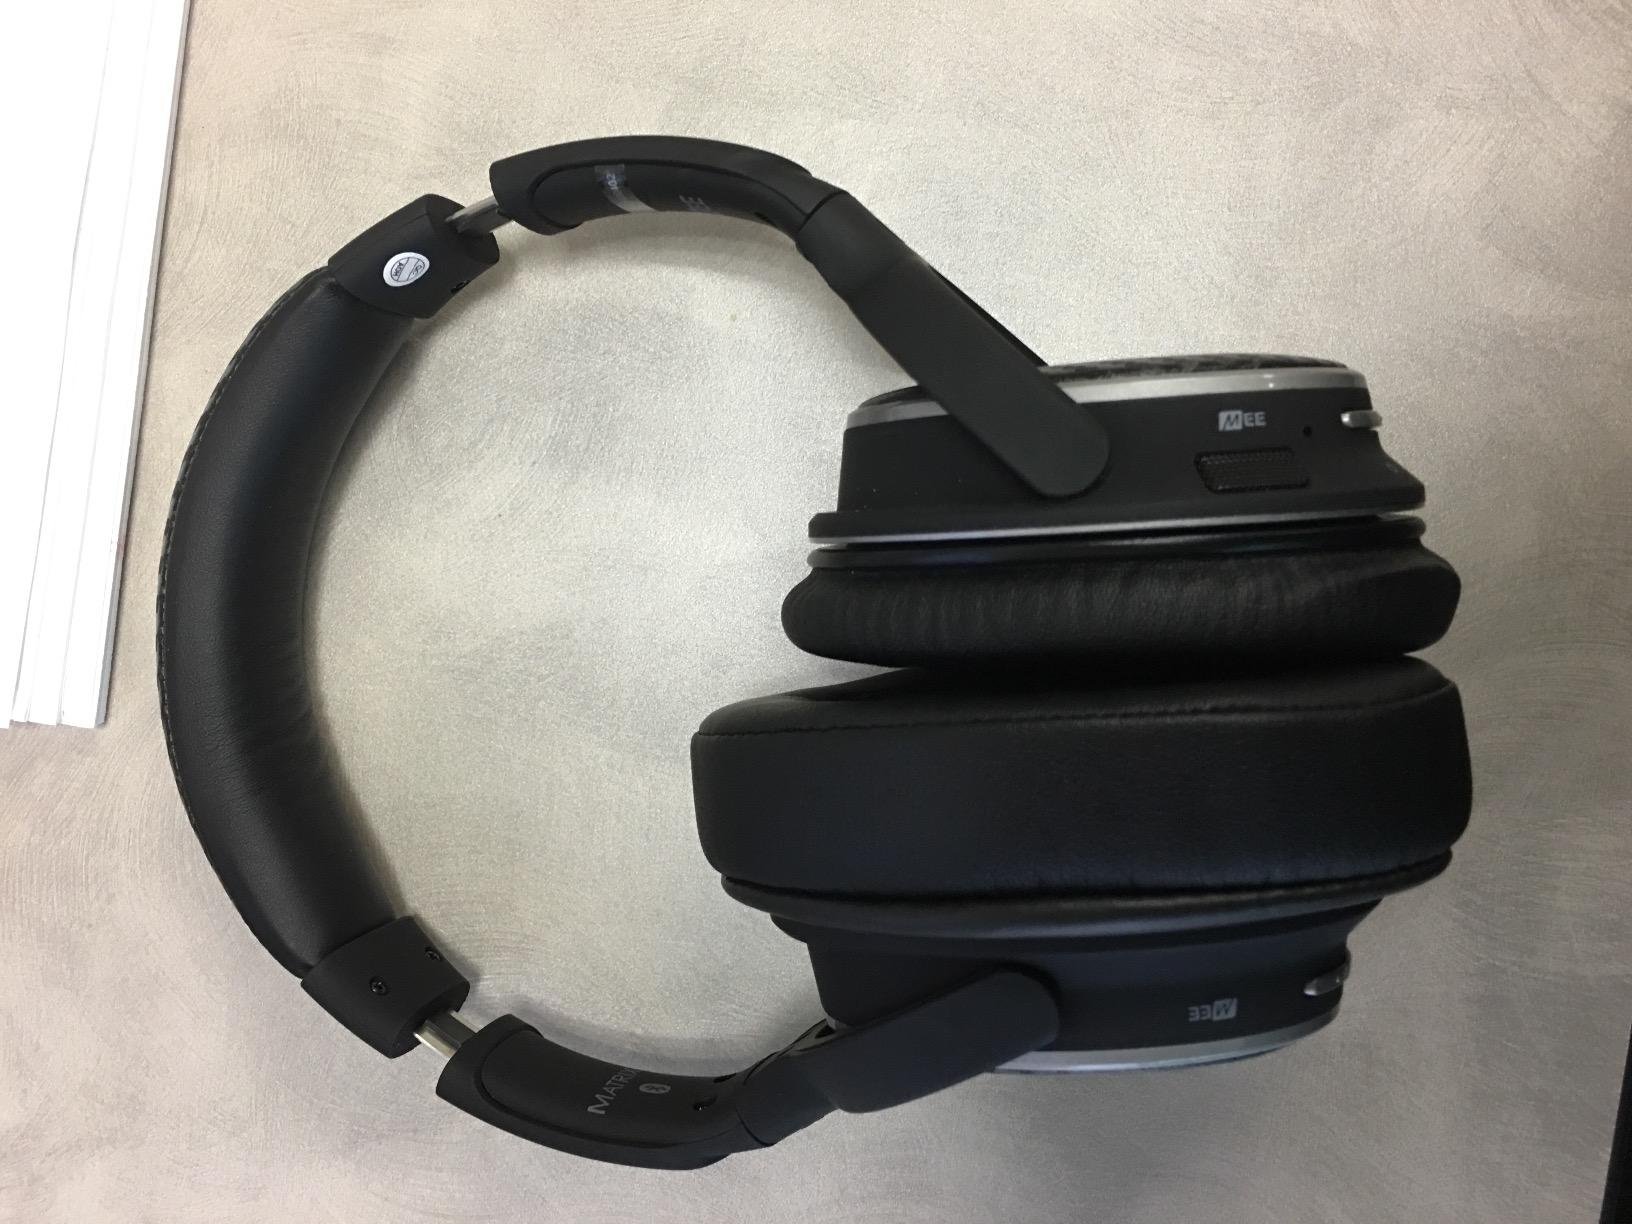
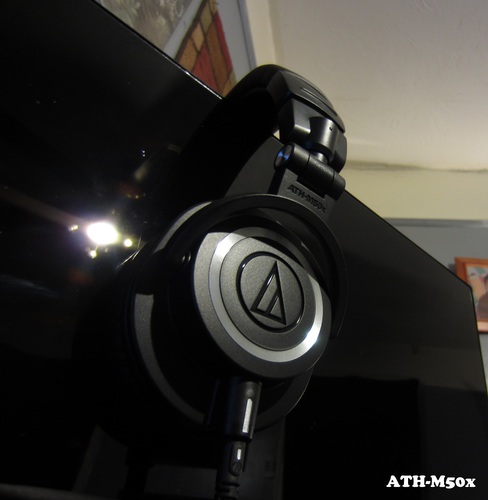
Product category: headphones
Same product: no